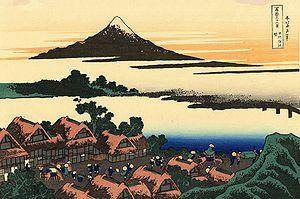
Les Trente-six vues du mont Fuji sont une série de quarante-six estampes réalisées par Katsushika Hokusai et dont les dates d'édition s'étendent entre 1831-1833. Elles représentent le mont Fuji depuis différents lieux, suivant les saisons. Cette série est aujourd'hui très célèbre car elle marque l'intégration dans les thèmes de la tradition japonaise des modes de représentation occidentaux, et en particulier de la perspective utilisée dans la peinture occidentale.
Albert Marquet est un peintre et dessinateur français né le 27 mars 1875 à Bordeaux et mort le 14 juin 1947 à Paris.
Isawa est un ancien bourg japonais du district de Higashiyatsushiro dans la préfecture de Yamanashi.